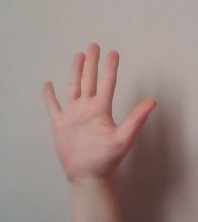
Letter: sheen